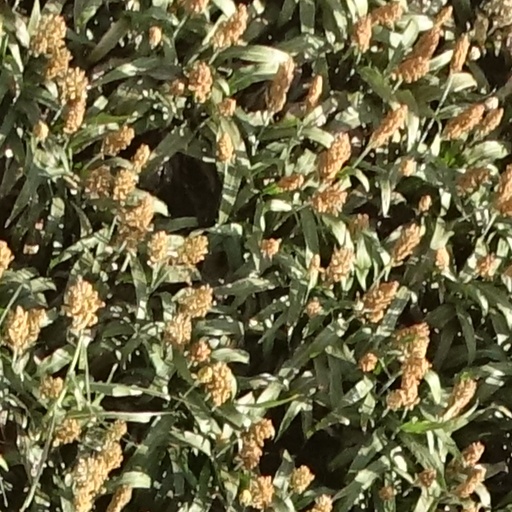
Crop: sorghum